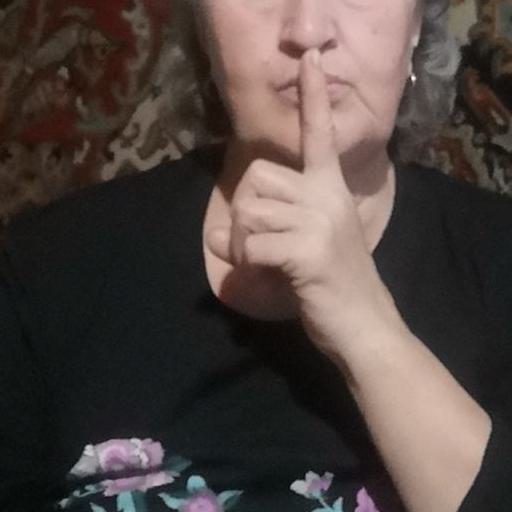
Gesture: mute